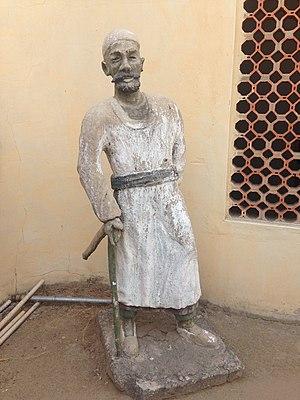
Statue de Rabah au Musée National de Maiduguri, Borno, Nigeria
Rabah est un seigneur de la guerre du Soudan et un trafiquant d'esclaves qui devint sultan du Bornou en Afrique centrale, jusqu'à sa mort, le 22 avril 1900, au cours d'un engagement avec l'armée française.